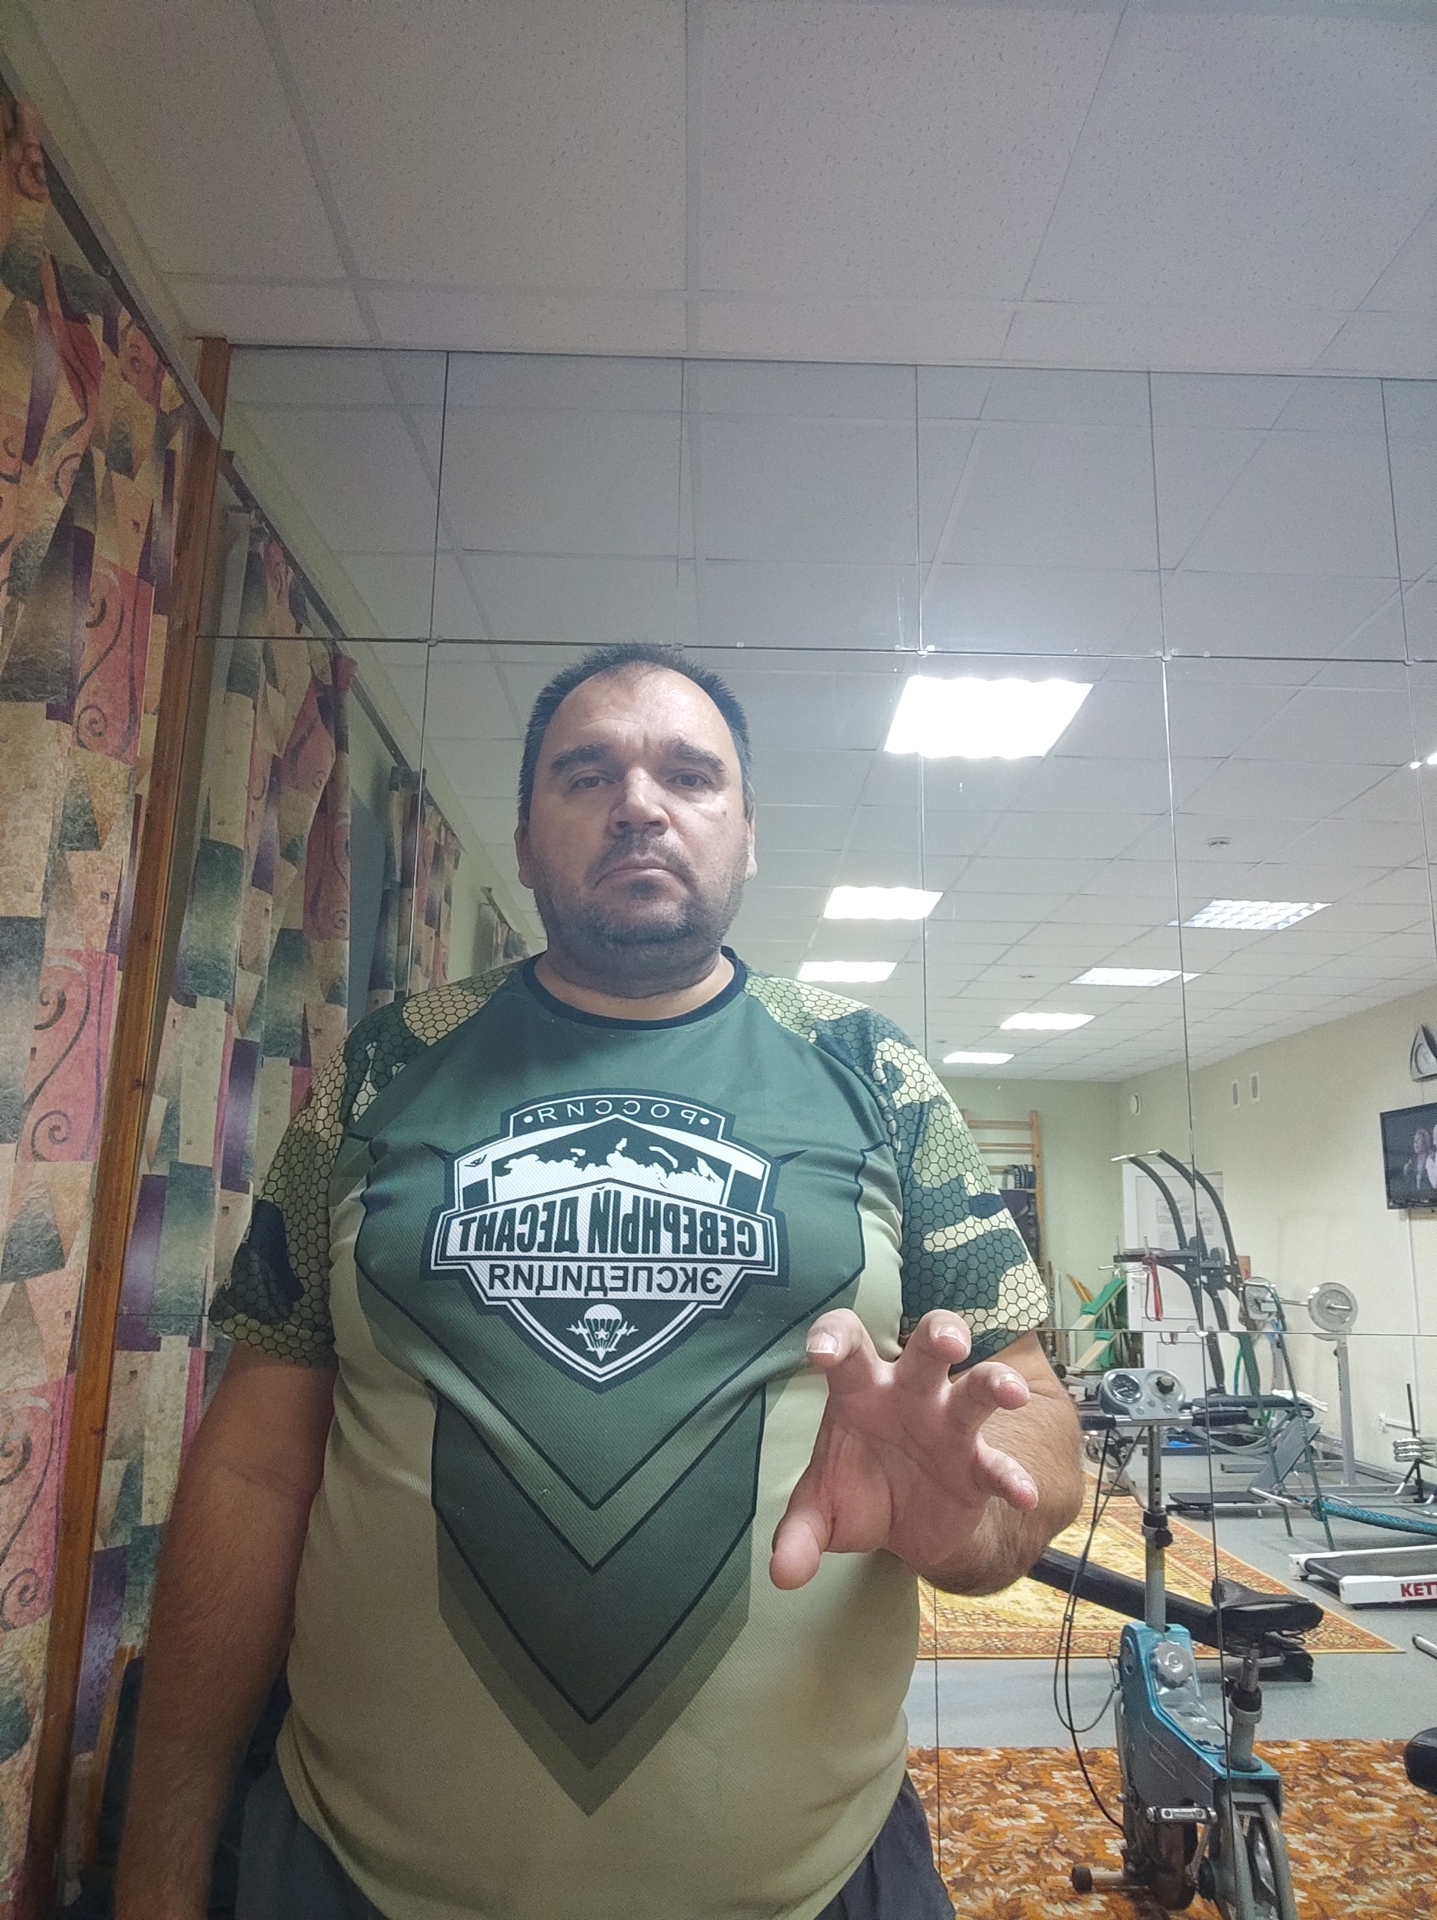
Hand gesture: grabbing